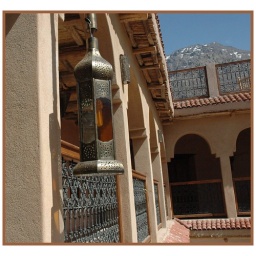
Moroccan lamp with mountain in Imlil